Burton v. United States

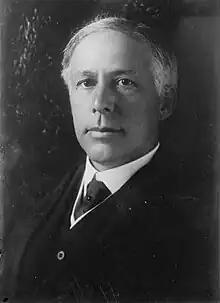
Judge (and future Supreme Court Justice) Van Devanter presided over Burton's second trial.

Burton was reindicted, still in the circuit court Eastern District of Missouri, on April 13, 1905, and arraigned on June 4 before Judge John Henry Rogers, of the Western District of Arkansas, sitting by designation. The new indictment had eight counts. The first, second, fourth, sixth, and eighth counts charged that Burton had agreed to receive compensation from Rialto. The third, fifth, and seventh counts charged that Burton had actually received compensation from Rialto. The counts different only in the interest of the United States which was alleged to have been involved in the matter. Counts four and five were dismissed before trial. Unlike the first indictment, the second alleged that Burton had received $500 in person in St. Louis. The first indictment alleged only compensated representation, the second indictment also alleged an agreement to do so.